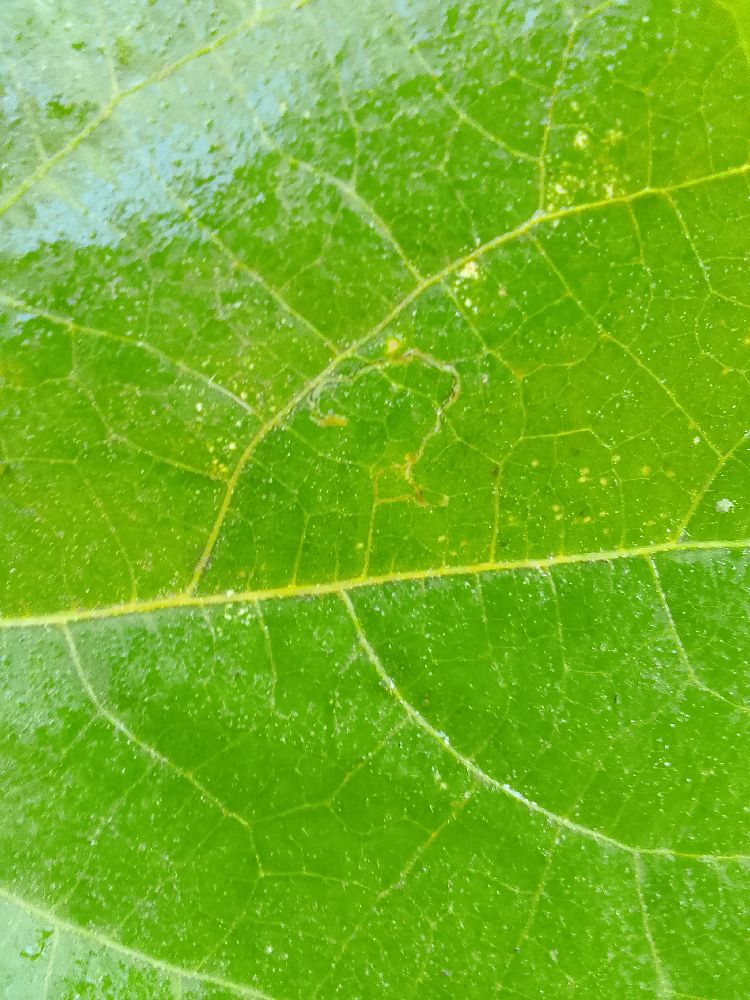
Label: healthy